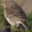
Label: bird